Atelier One

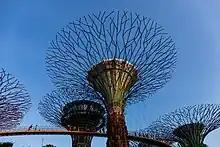
Gardens by the Bay Supertree Grove, Singapore

Atelier One was founded in 1989 by director Neil Thomas. Aran Chadwick joined the company in 1992, becoming a director in 1997. Neil was also co-founder of Atelier Ten. Both directors are visiting professors to Yale University, New Haven, University of Texas and are External Examiners at the Architectural Association School of Architecture, London.